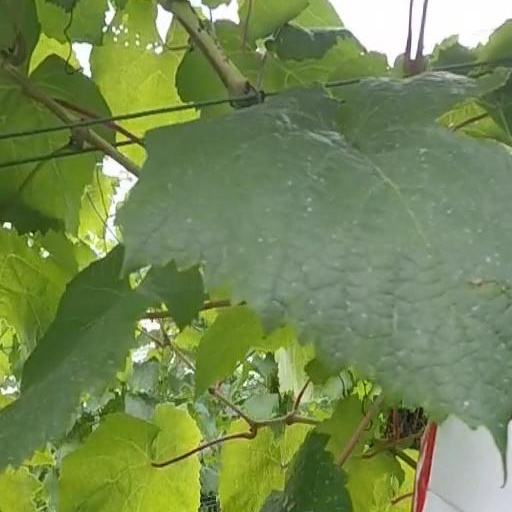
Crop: grape